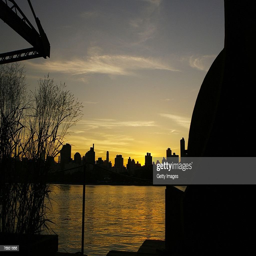
a general view of the sunset at the first annual benefit .